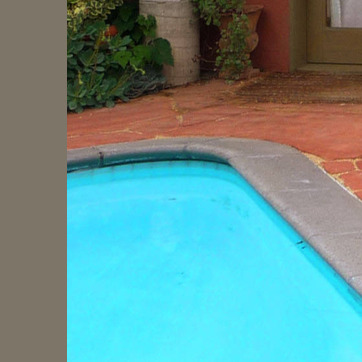
Material: water